Zail Singh

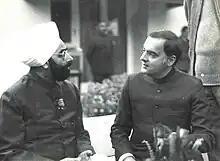
Zail Singh with Rajiv Gandhi

Indira Gandhi’s assassination was followed by anti-Sikh rioting across India which lasted for four days till 3 November 1984. Although constitutionally the supreme commander of the Indian Armed Forces, Singh was unable to act to stop the violence. Tarlochan Singh, President Singh’s press secretary, later alleged that although the president had tried to talk to the prime minister regarding the rioting in Delhi, Rajiv Gandhi never got back to him whereas Home Minister P. V. Narasimha Rao told him that the government was busy arranging Indira Gandhi’s funeral. Singh later admitted that his commitment to the Congress party and to the Indian Constitution were severely tested by these events but he chose to remain in his post. Rajiv Gandhi soon called for parliamentary elections which were held between 24 and 28 December 1984. The Congress party won 404 out of the 514 seats, the highest number ever won by a party in India’s general elections. A forty member council of ministers with Gandhi as the prime minister were sworn in on 31 December 1984.